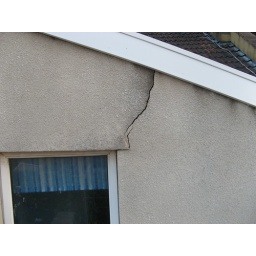
The crack above the bathroom window